Duke Special

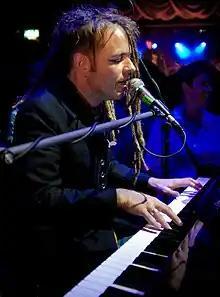
Duke Special performing in 2007

Duke Special (born Peter Wilson; 4 January 1971) is an Irish songwriter and performer based in Belfast, Northern Ireland. A piano-based songwriter with a romantic style and a warm, distinctly accented voice, he was previously known for his distinctive long dreadlocks, eyeliner and outfits he describes as "hobo chic". Nowadays, he performs mostly out of makeup and desires to be more like his true self. His live performances have a theatrical style inspired by Vaudeville and music hall, and often incorporate 78s played on an old-fashioned gramophone, or sound effects from a transistor radio. He is most often accompanied by percussionist "Temperance Society" Chip Bailey, who plays cheese graters and egg whisks, a Stumpf fiddle and a Shruti box, as well as the more typical drums and cymbals. Other musicians who perform with Wilson from time to time include Paul Pilot (guitar), Réa Curran (trumpet, backing vocals, accordion), Ben Castle (clarinet, saxophone), Ben Hales (bass guitar), Gareth Williams, "Professor" Ger Eaton (keyboards), Dan Donnelly (mandolin, backing vocals) and Serge Archibald III (saxophone, "ethereal background sounds", vibes).